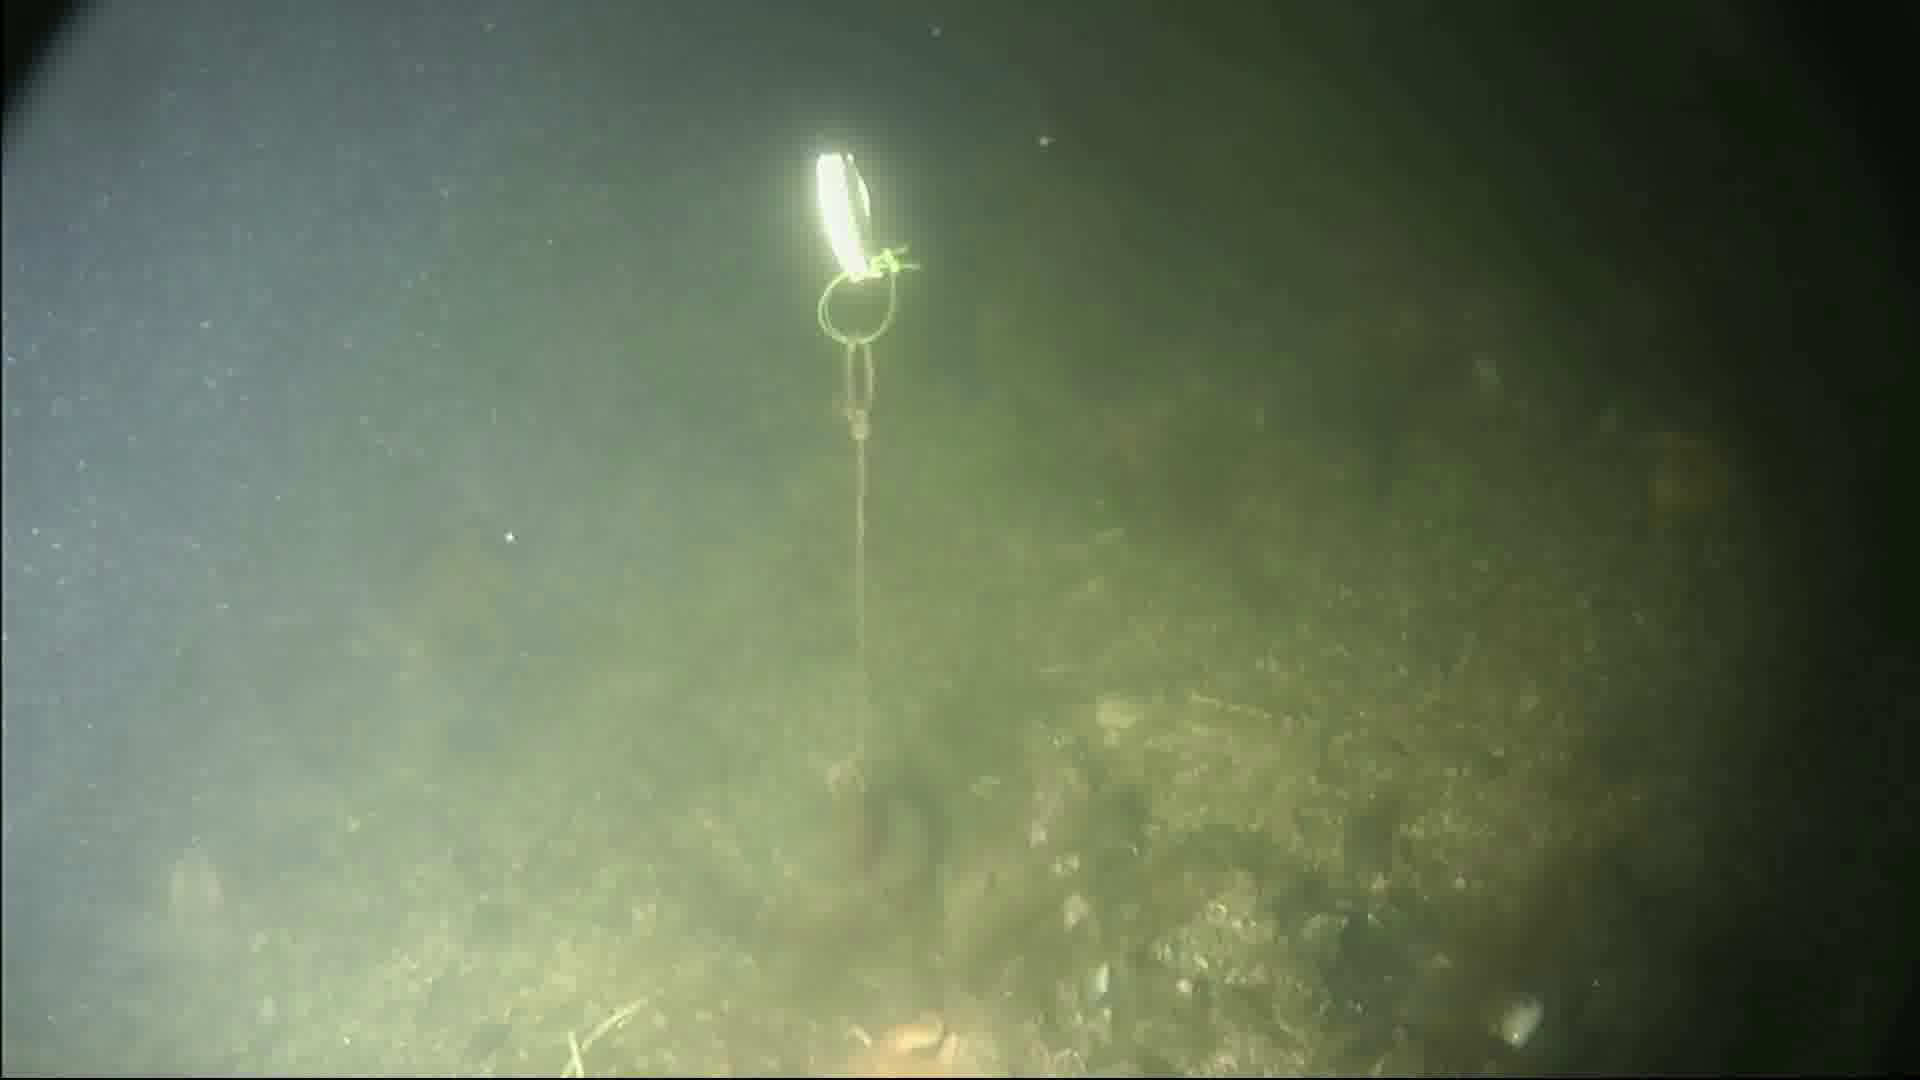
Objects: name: crab
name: starfish